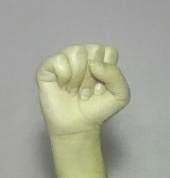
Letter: saad